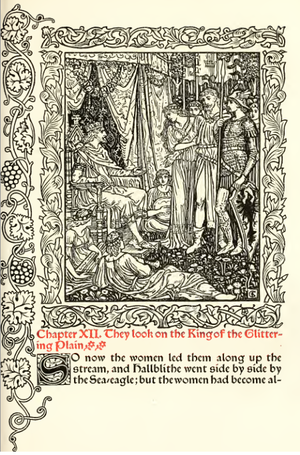
Page 77 du roman ""The Story of the Glittering Plain"" (""L'Histoire de la Plaine étincelante"") de William Morris, dans la réédition chez Kelmscott Press en 1894, avec des illustrations par Walter Crane."
La Plaine étincelante est un roman merveilleux écrit par l'artiste britannique William Morris et paru dans la presse en 1890 avant d'être repris en volume l'année suivante. Il relate les aventures d'un jeune homme qui, parti à la recherche de sa promise enlevée par des bandits, parvient dans un pays mystérieux où les vieillards retrouvent la jeunesse. La Plaine étincelante est considéré comme l'un des romans précurseurs du genre de la fantasy.